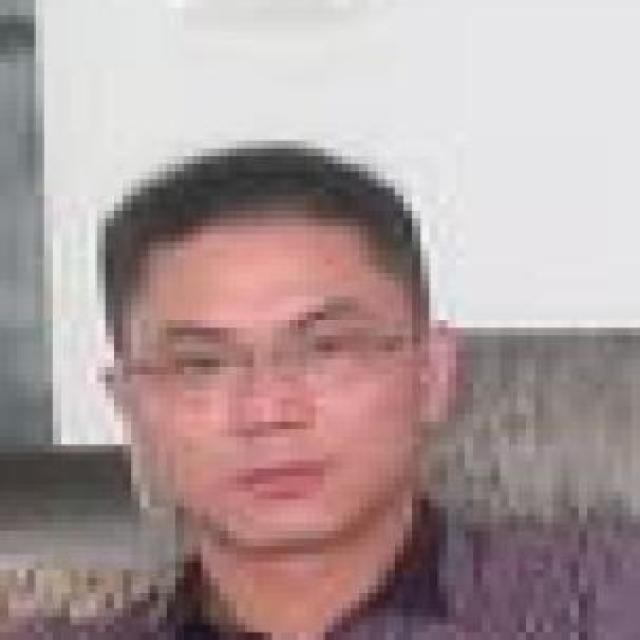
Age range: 21-44